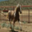
Label: horse